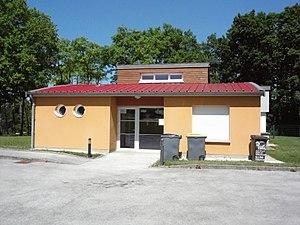
Doulaincourt, crèche
Doulaincourt-Saucourt est une commune française située dans le département de la Haute-Marne, en région Grand Est. La commune est formé en 1972 par la fusion des communes de Doulaincourt, devenue chef-lieu de la commune, et de Saucourt-sur-Rognon, devenue commune associée. En 2010, la commune de Doulaincourt-Saucourt a pris le statut de commune nouvelle, Doulaincourt et Saucourt devenant des communes déléguées.